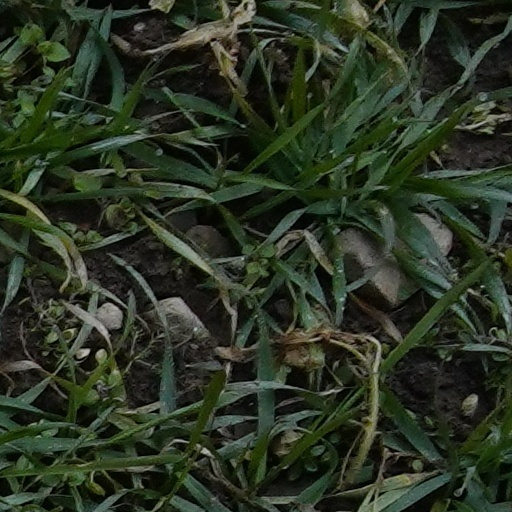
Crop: wheat